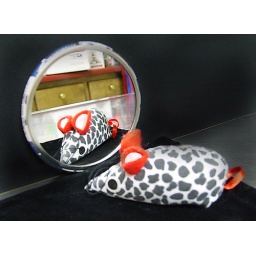
3.5 inches in diamter, black velour bag is below mouse toy.